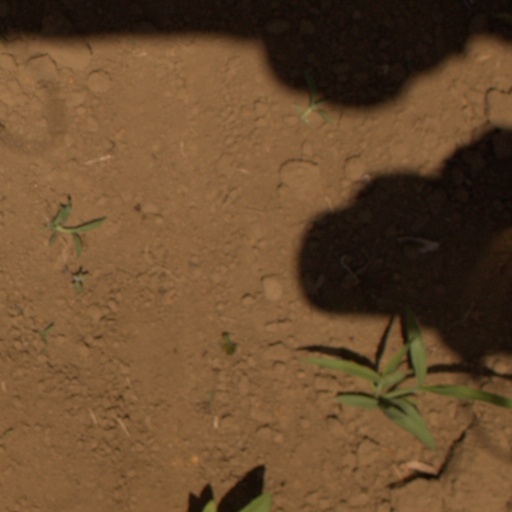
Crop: Jerusalem artichoke